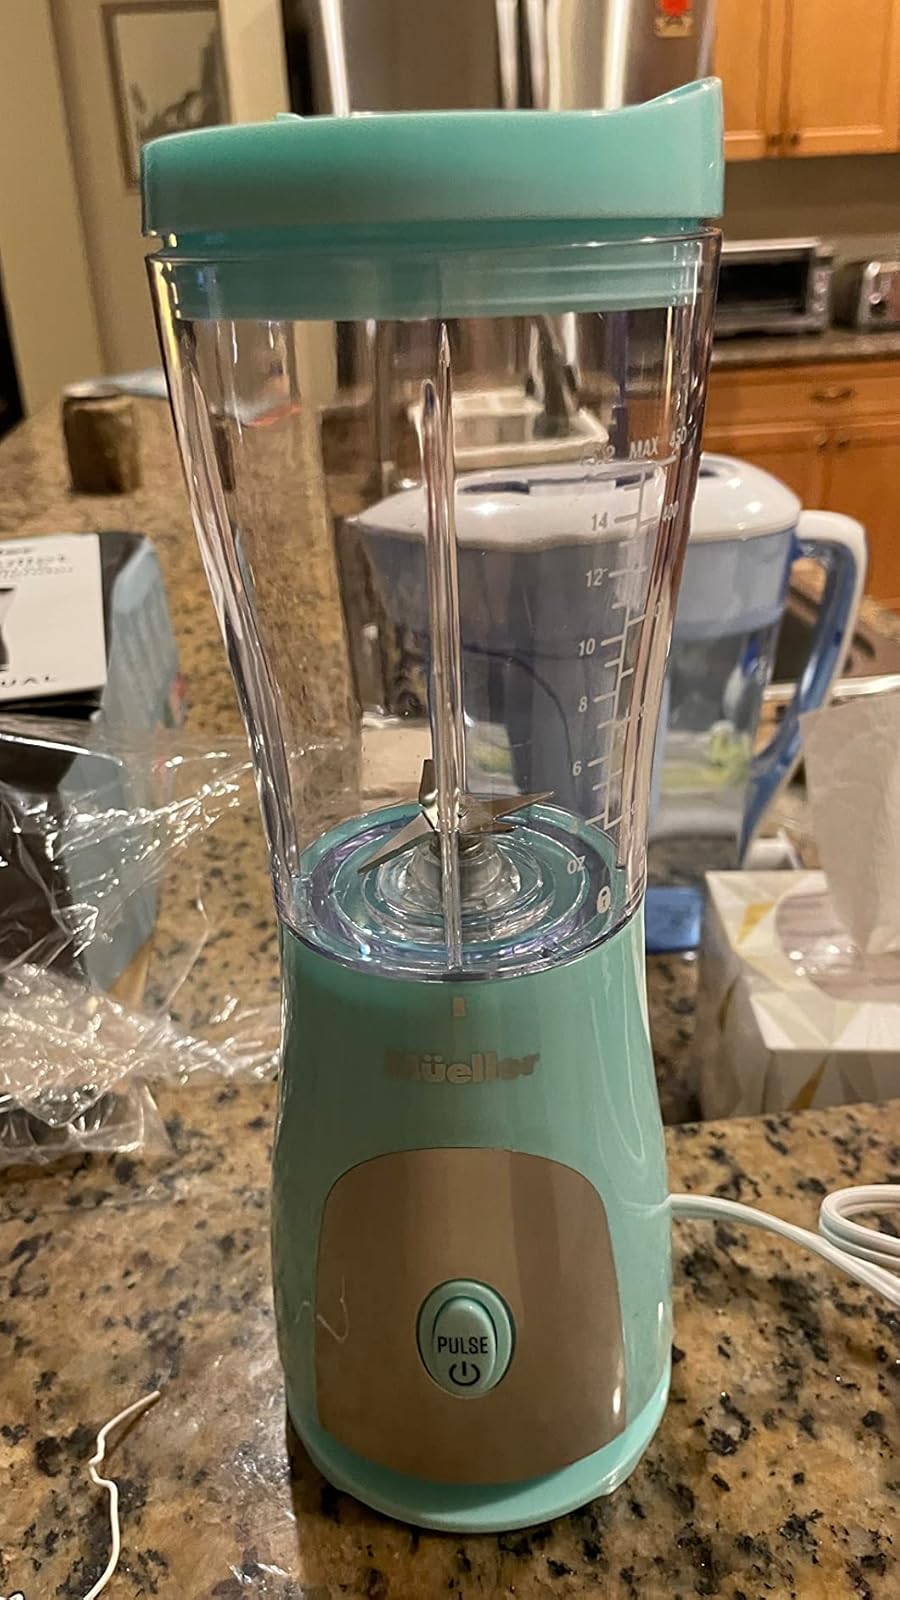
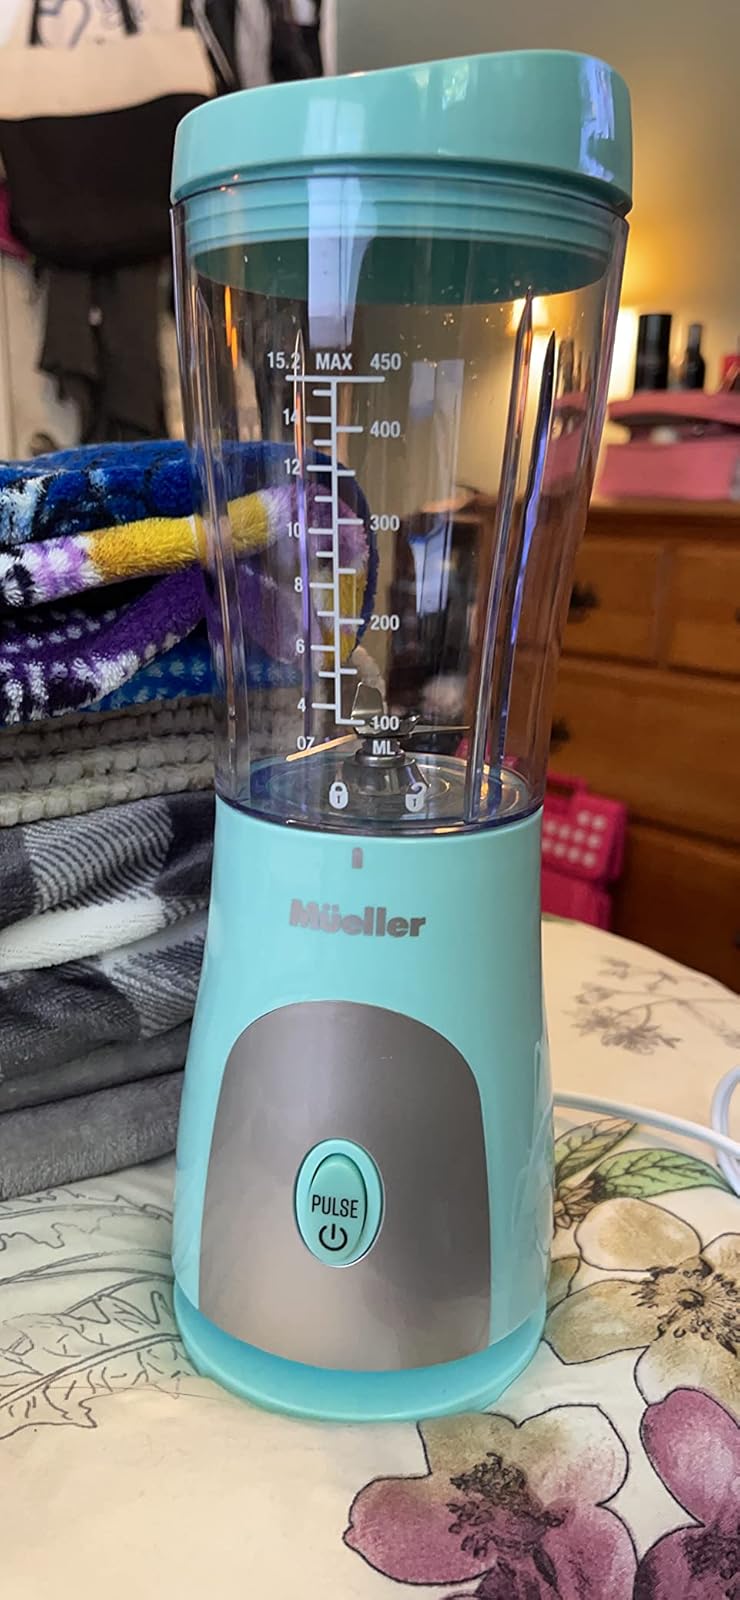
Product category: items_blender
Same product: yes